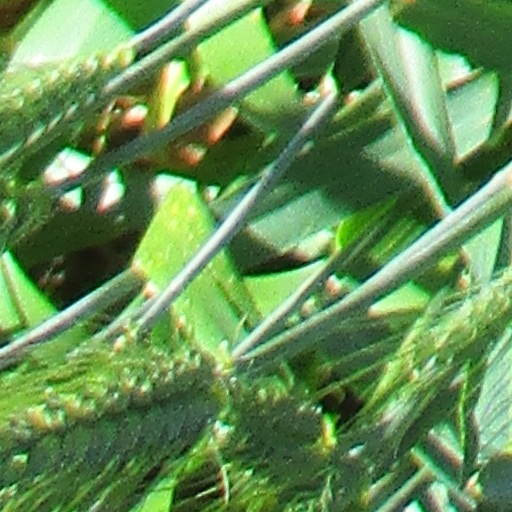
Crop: wheat